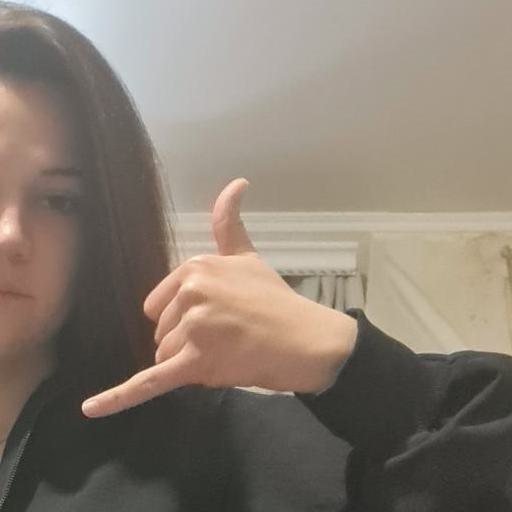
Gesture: call